Punakaiki

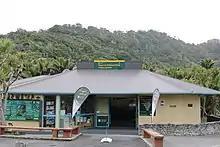
Paparoa National Park Visitor Centre in 2021

In the period immediately before the COVID-19 pandemic, around 500,000 visitors each year passed through Punakaiki, and most stopped at Dolomite Point to walk out and view the Pancake Rocks and Blowholes. The peak visitor numbers were around 6,000 a day. Overseas visitors made up 92% of the business at the local Punakaiki tavern, and 85% at the Punakaiki campground. The large number of visitors to the small village has put a strain on local infrastructure, and requires levels of investment that cannot be funded by the small number of ratepayers. Some of the main concerns were the inadequate provision of car parks and toilet facilities to meet demand at peak times.